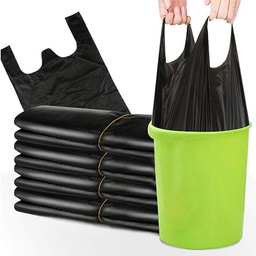
Label: plastic